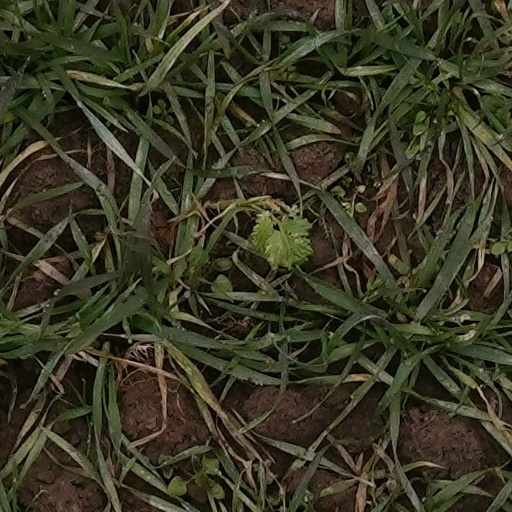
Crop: wheat